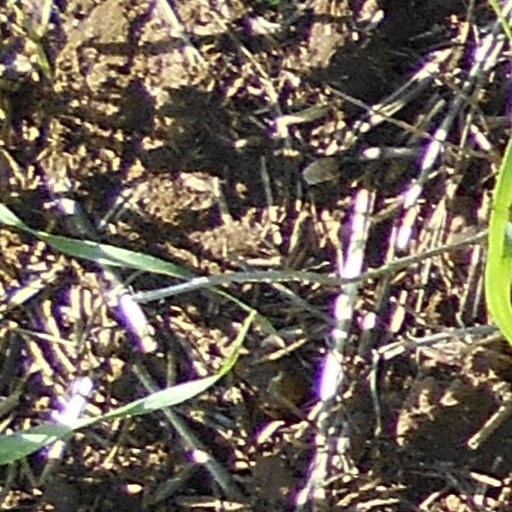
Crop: wheat